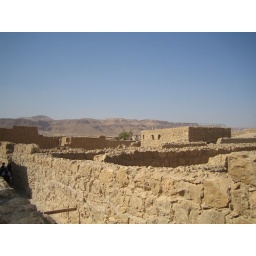
From the castle build by King Herod, on a mountain near the Dead Sea, Israel.